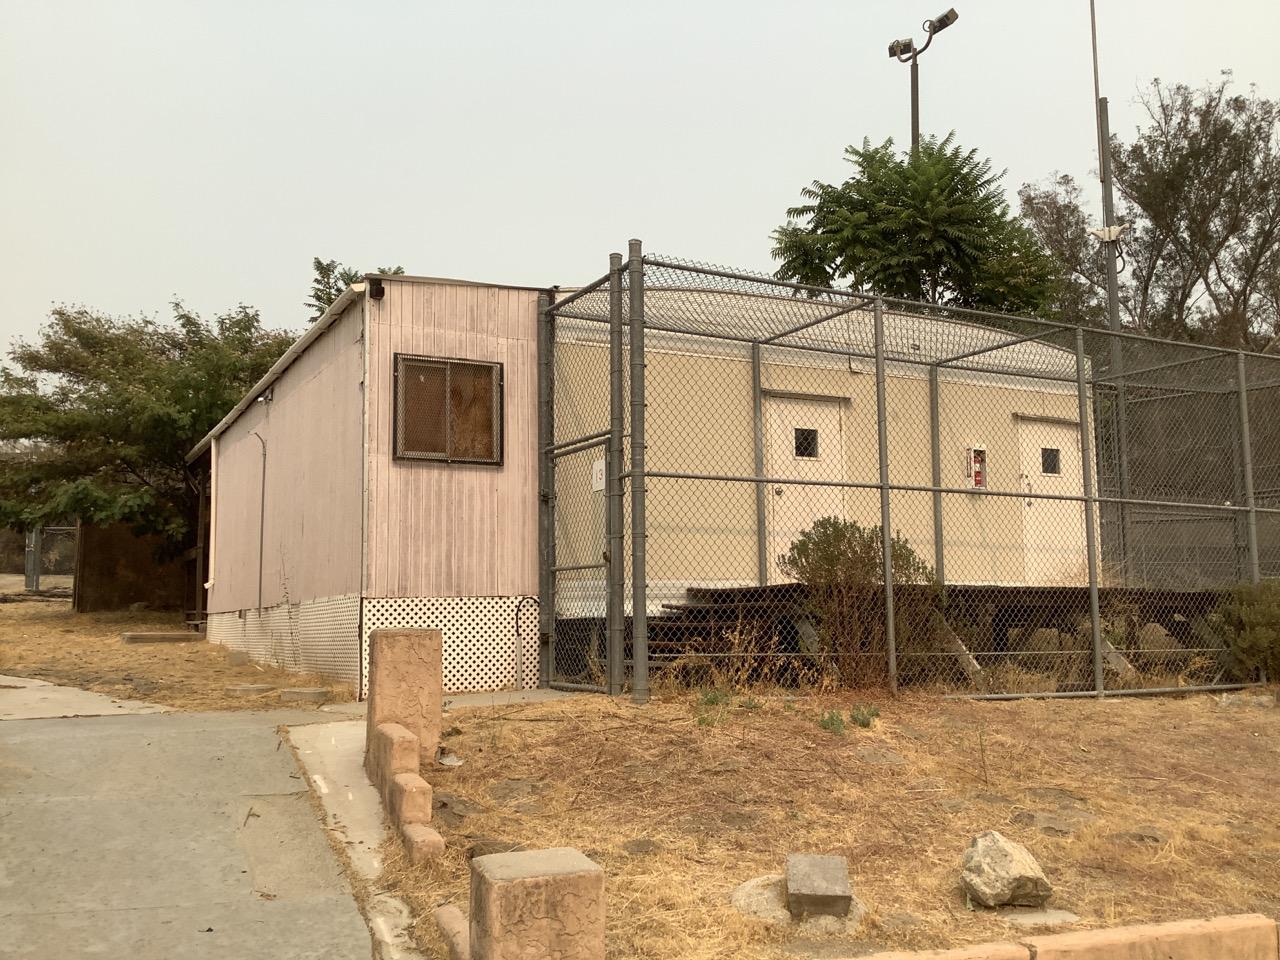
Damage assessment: no_damage